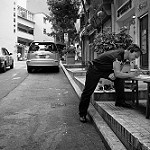
Label: street